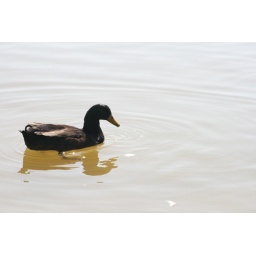
duck swimming around for stale bread at City Park in Fort Collins, CO